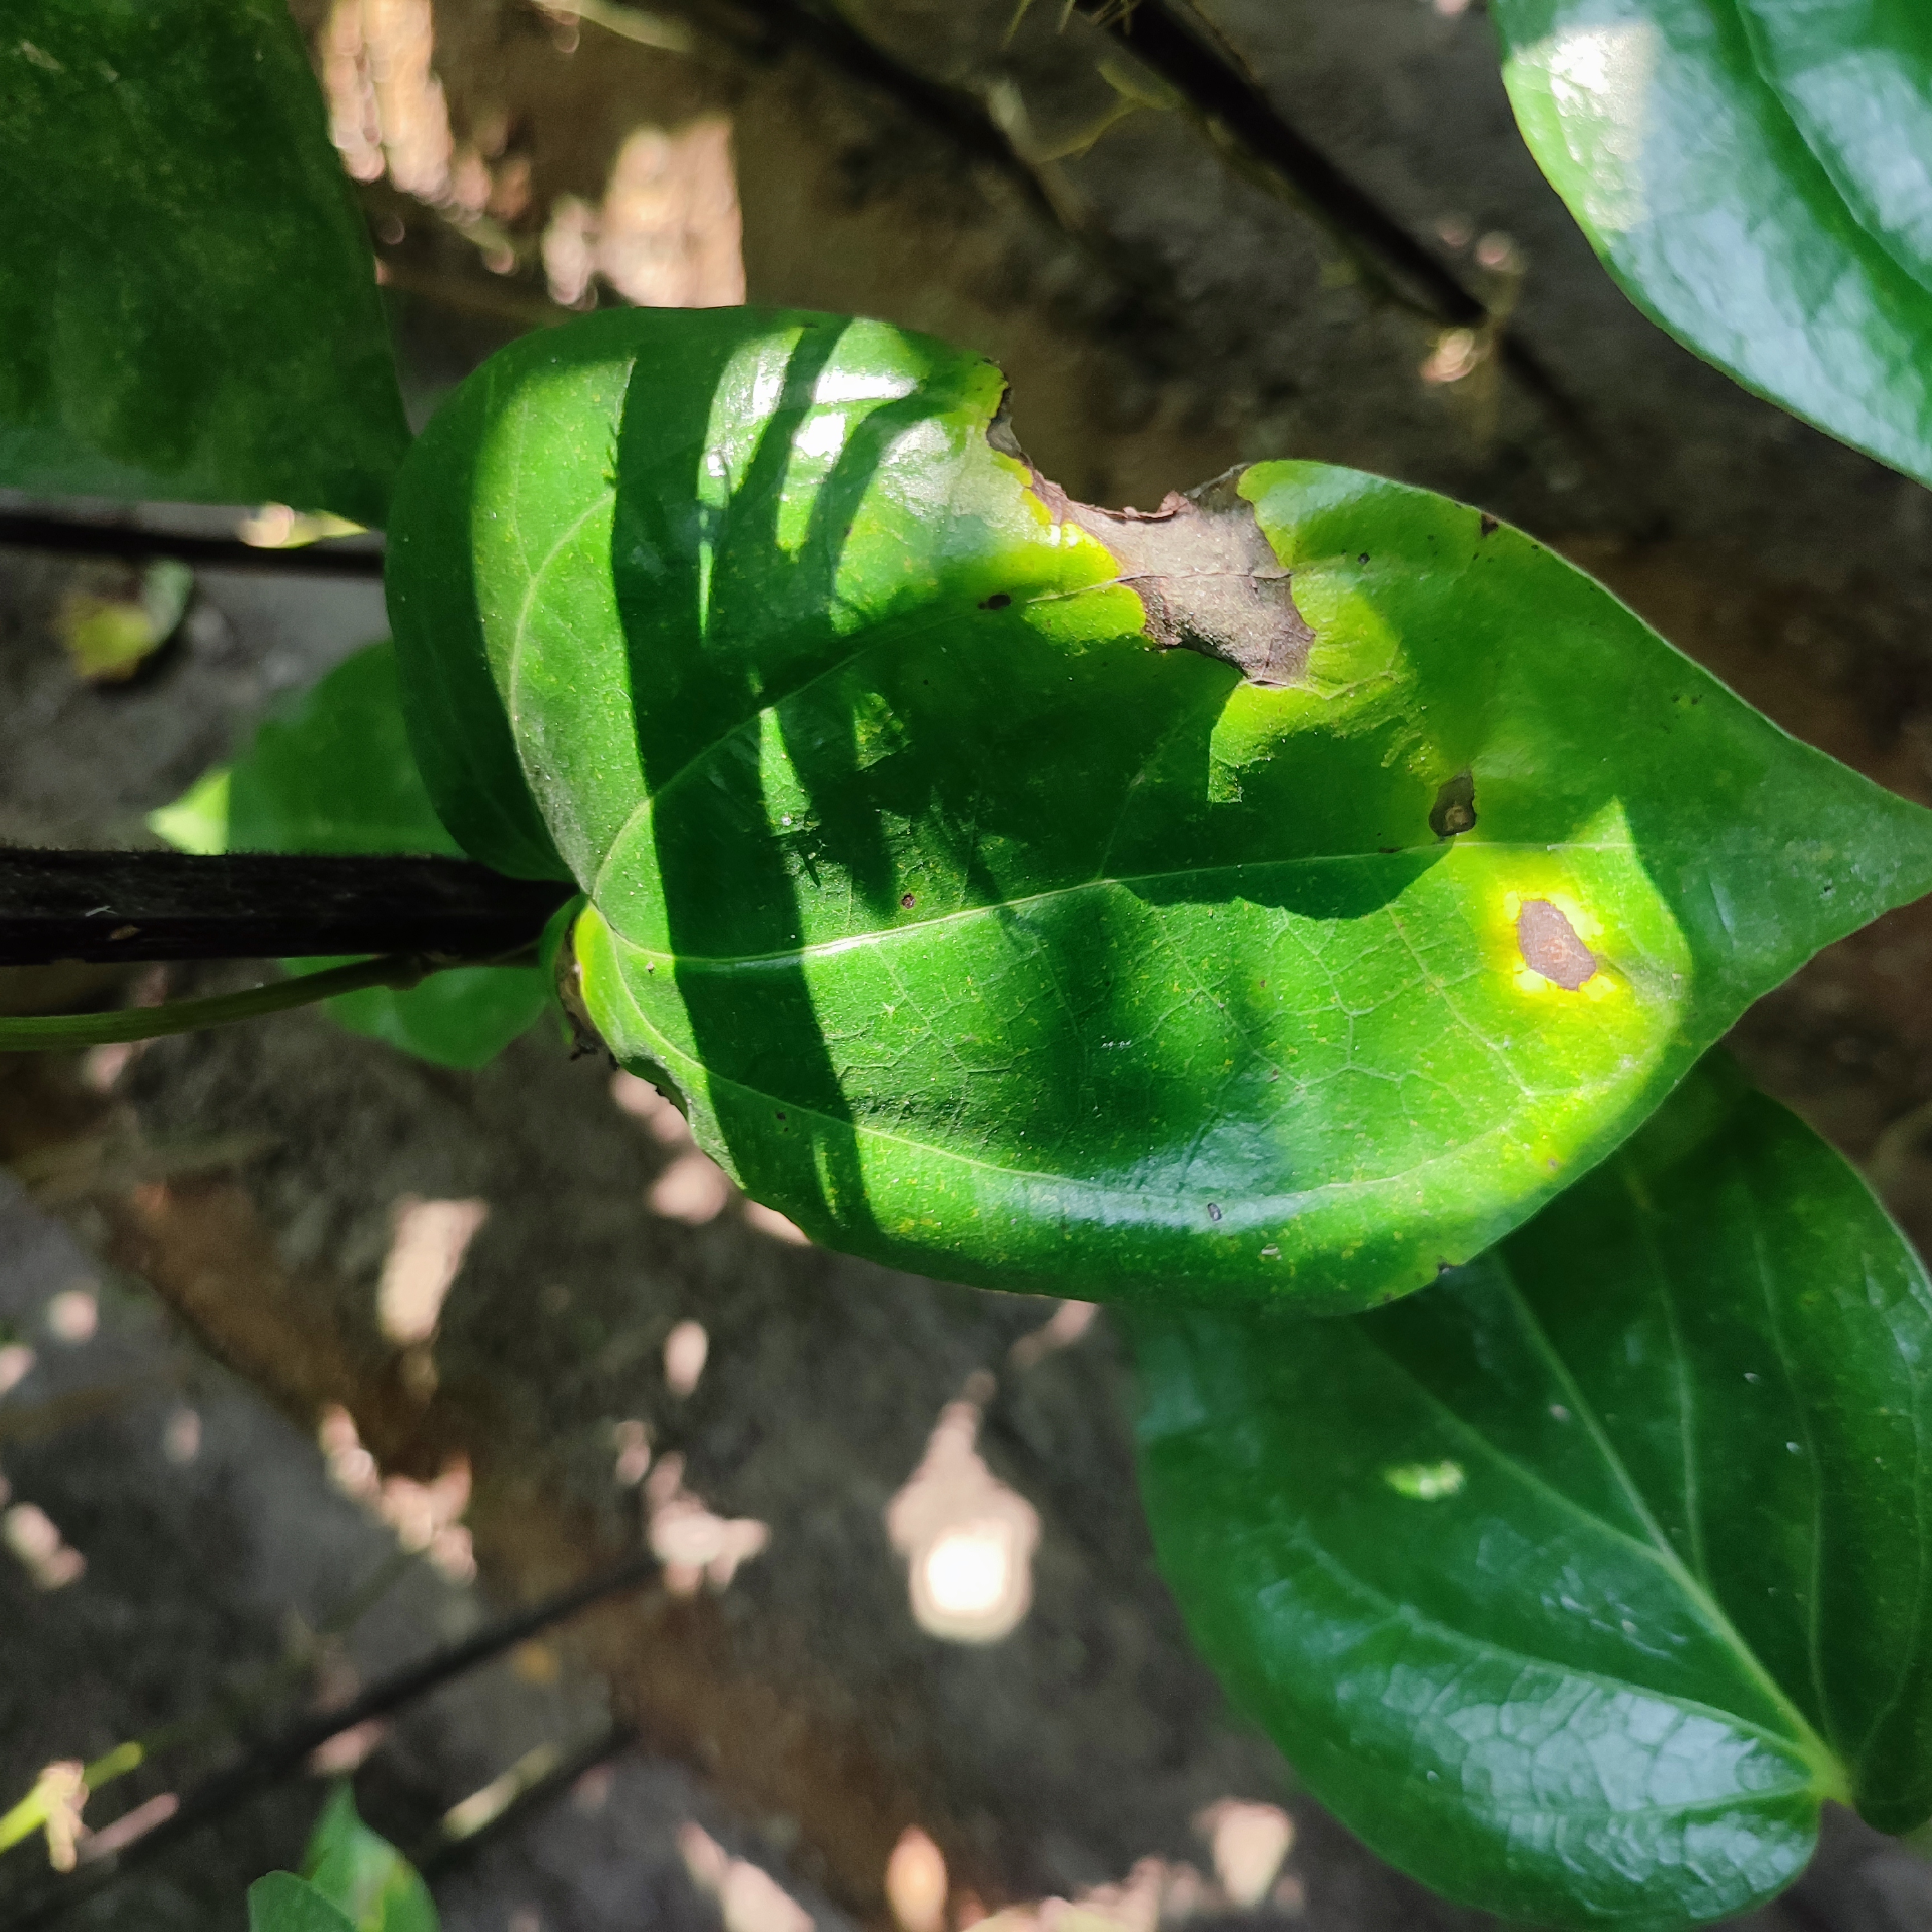
Label: Bacterial_Leaf_Disease